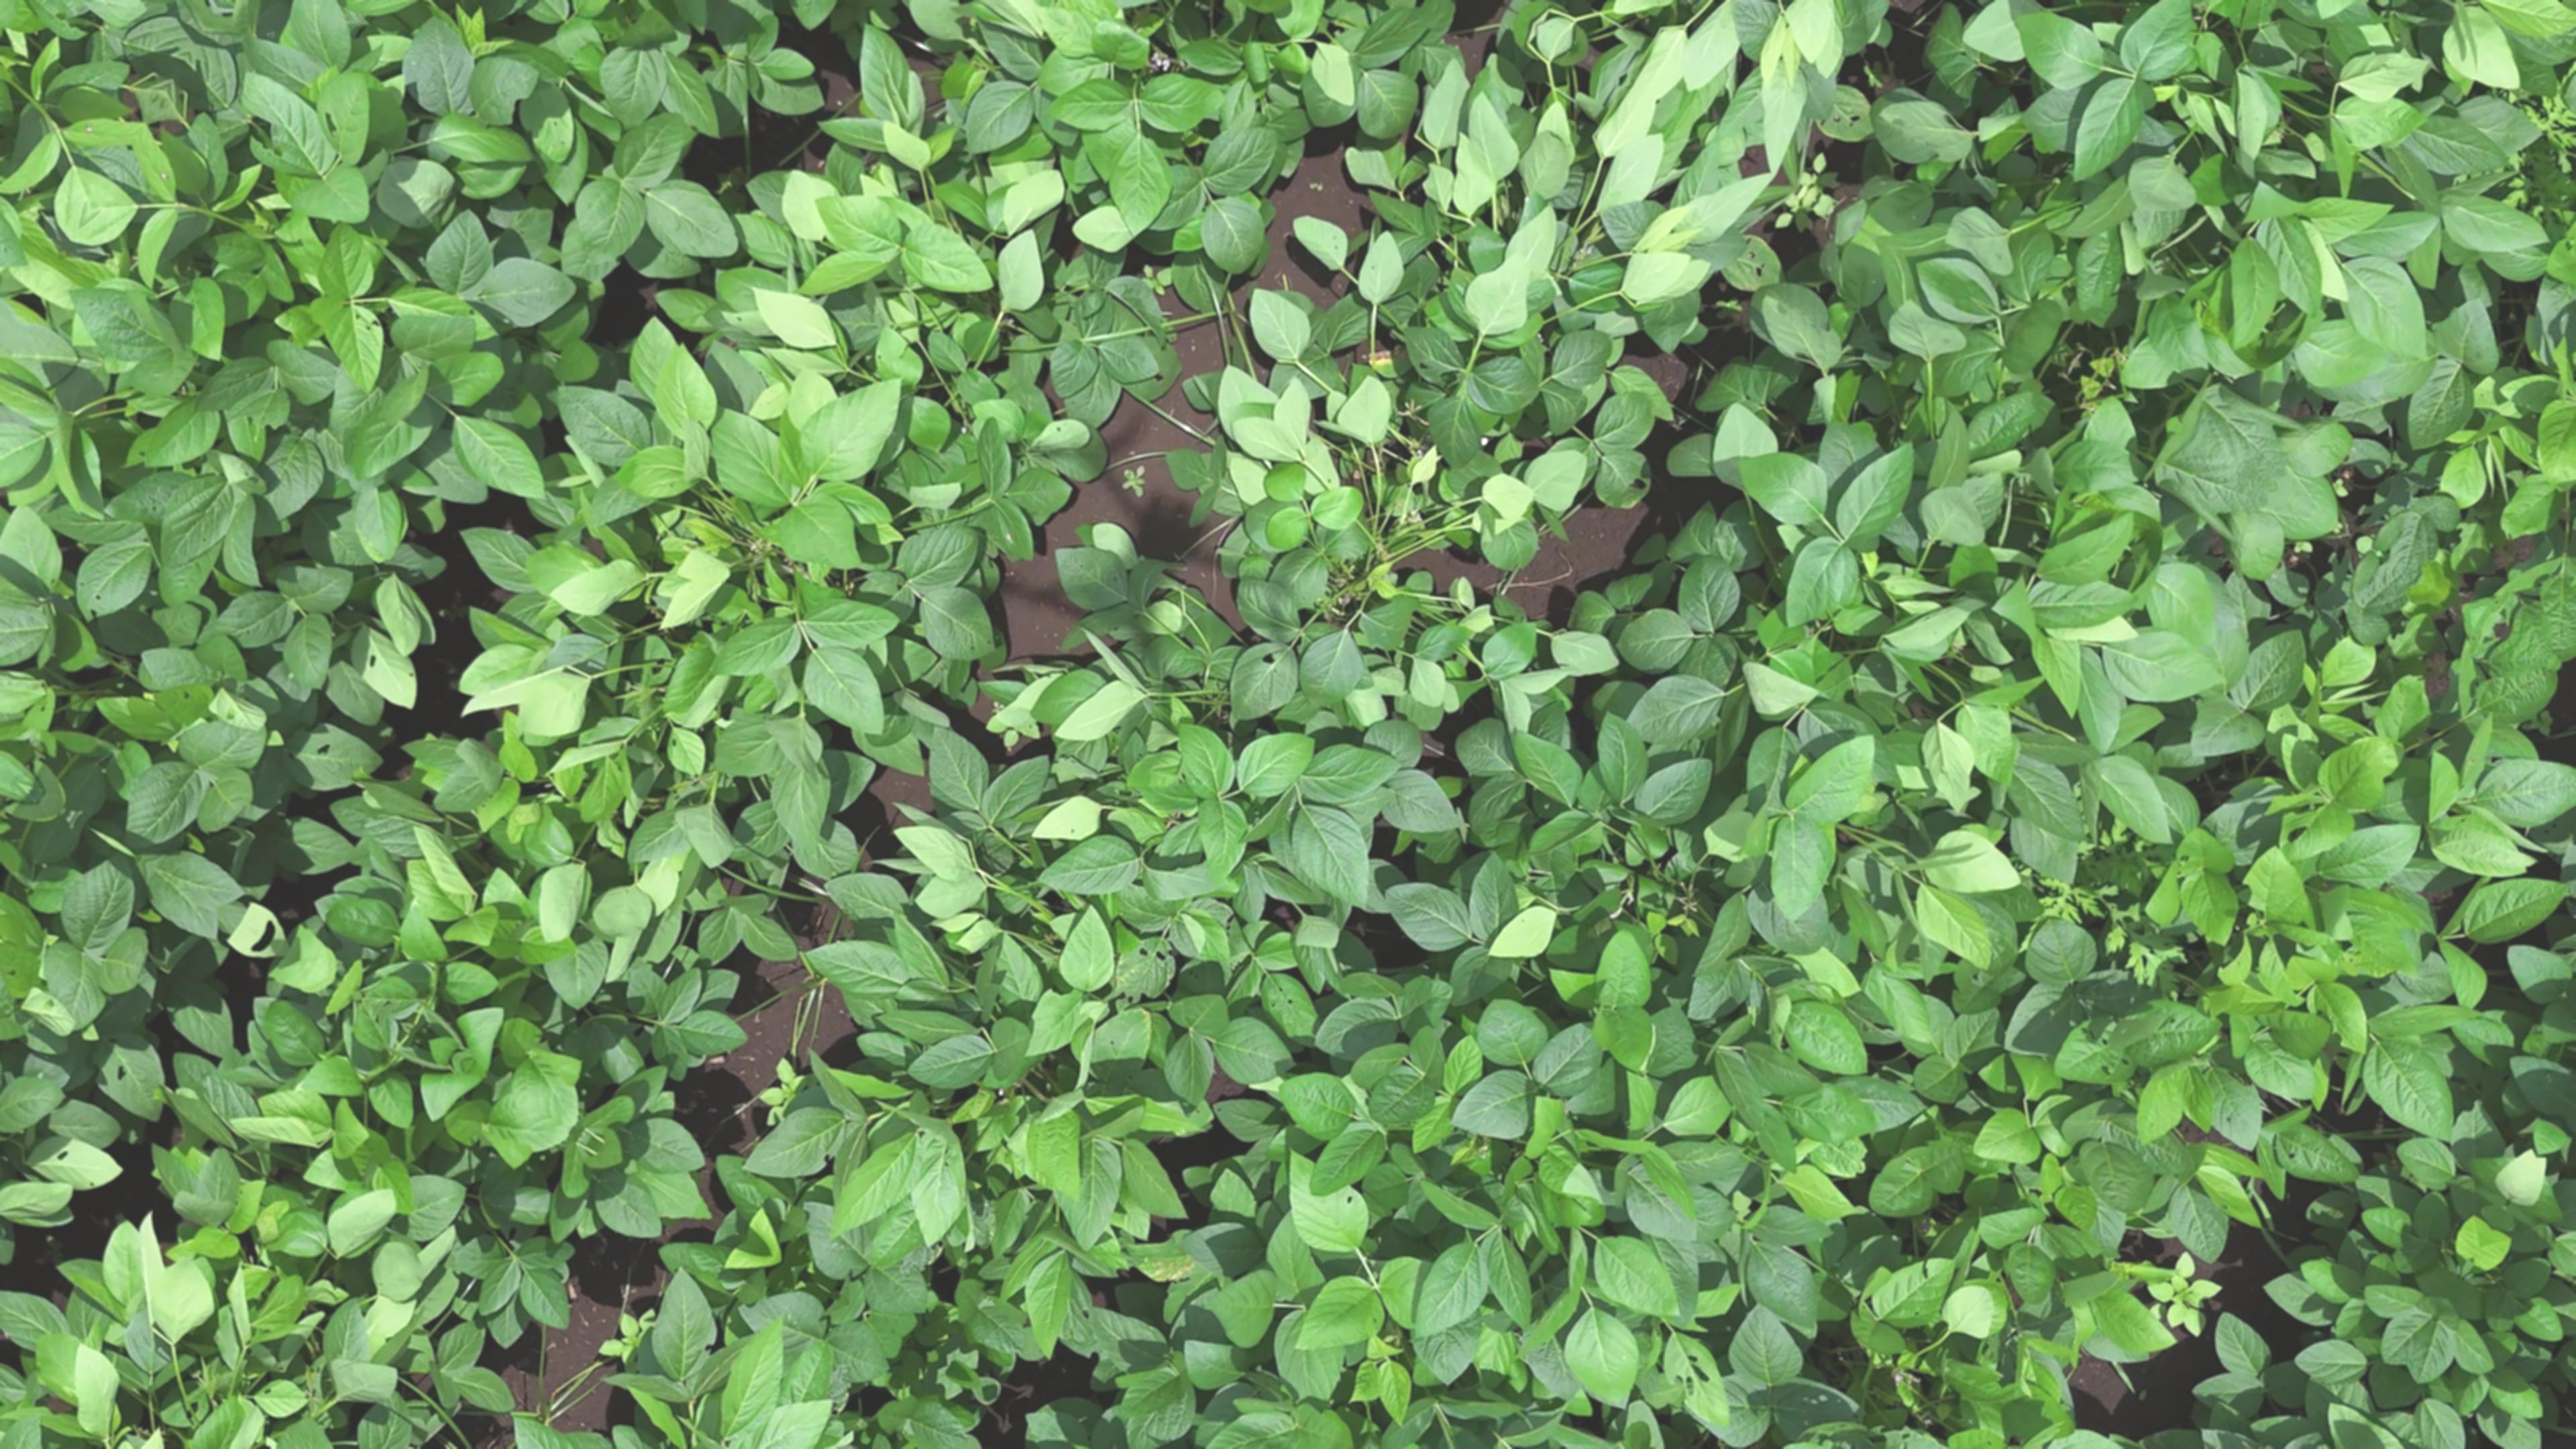
Label: Healthy